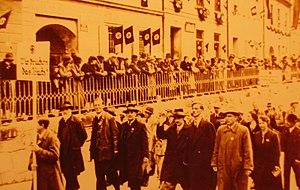
Judenburg est une ville autrichienne du Land de Styrie située sur les rives de la rivière Mur, à l'Ouest de la ville de Graz. C'est un centre industriel et commercial de 9 979 habitants, qui s'étend sur une zone de près de 64 km2 et à 737 mètres d'altitude